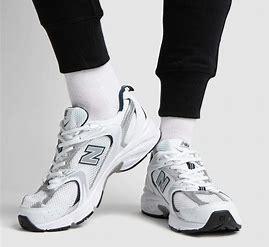
Brand: New
Model: Balance 530